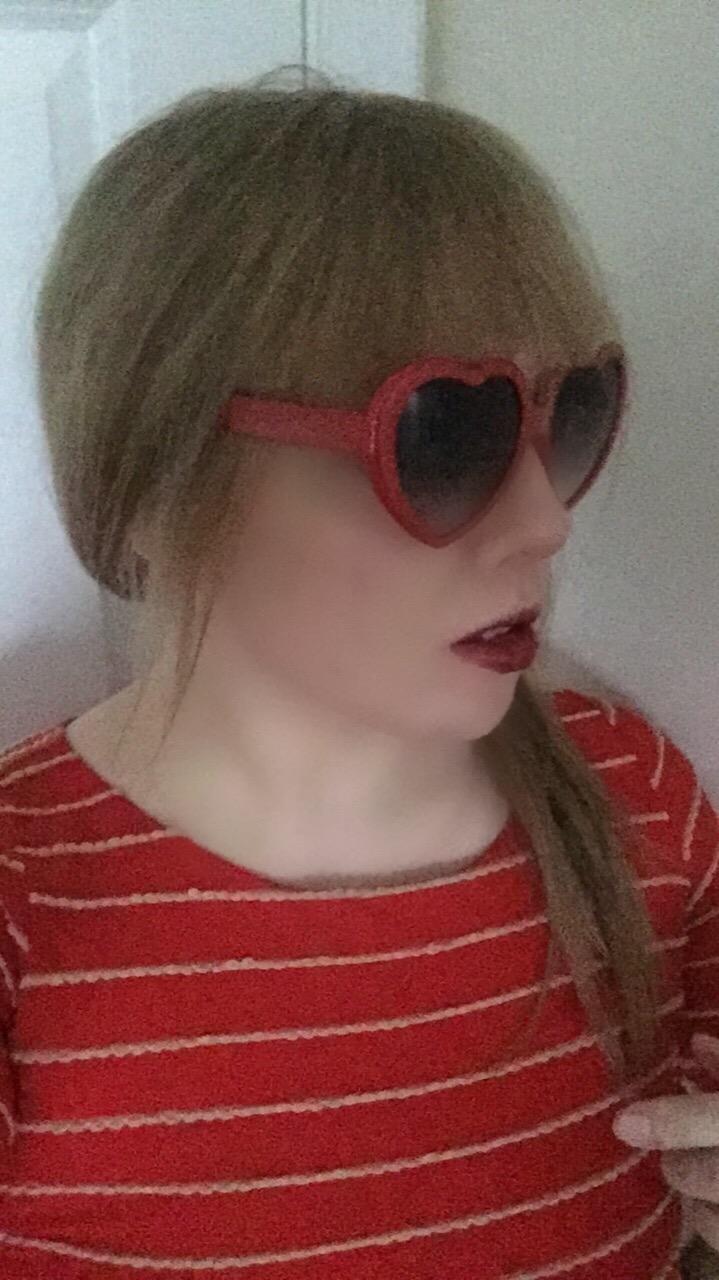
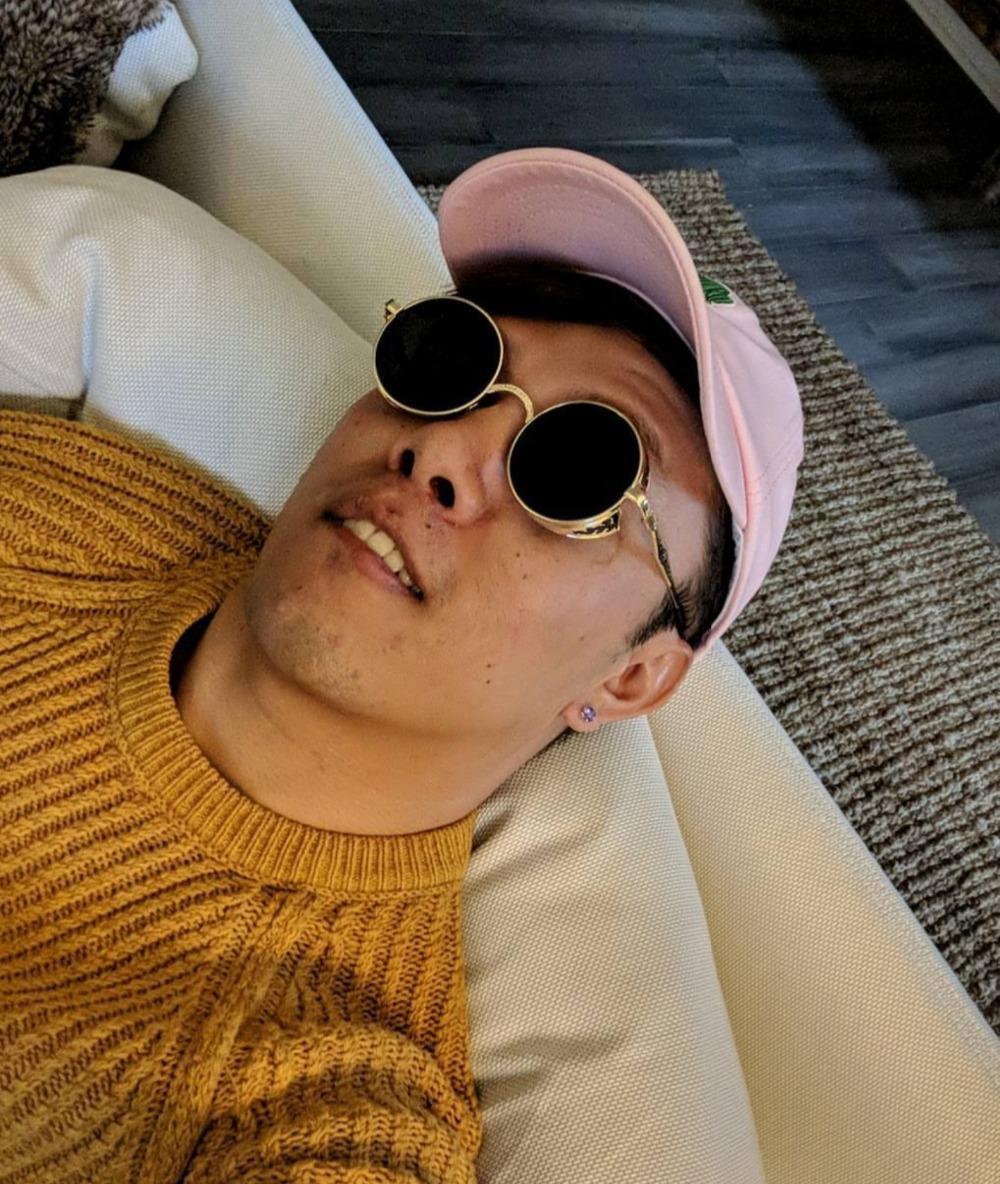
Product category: accessories_sunglasses
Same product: no